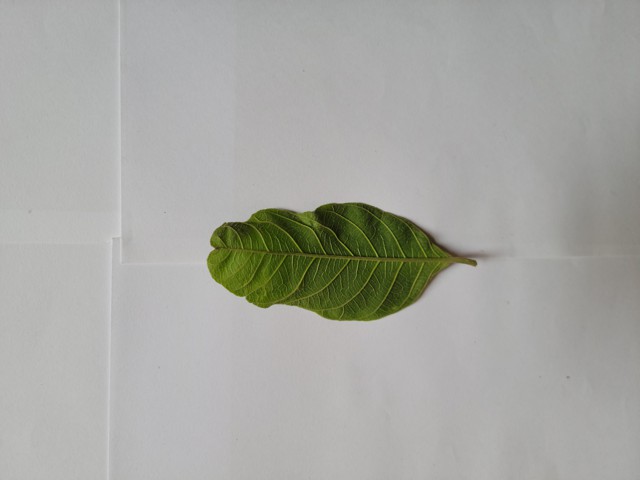
Plant: chapalish